Engineering

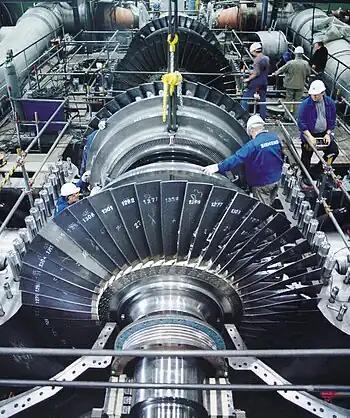
Design of a turbine requires collaboration of engineers from many fields, as the system involves mechanical, electro-magnetic and chemical processes. The blades, rotor and stator as well as the steam cycle all need to be carefully designed and optimized.

In the engineering design process, engineers apply mathematics and sciences such as physics to find novel solutions to problems or to improve existing solutions. Engineers need proficient knowledge of relevant sciences for their design projects. As a result, many engineers continue to learn new material throughout their careers.